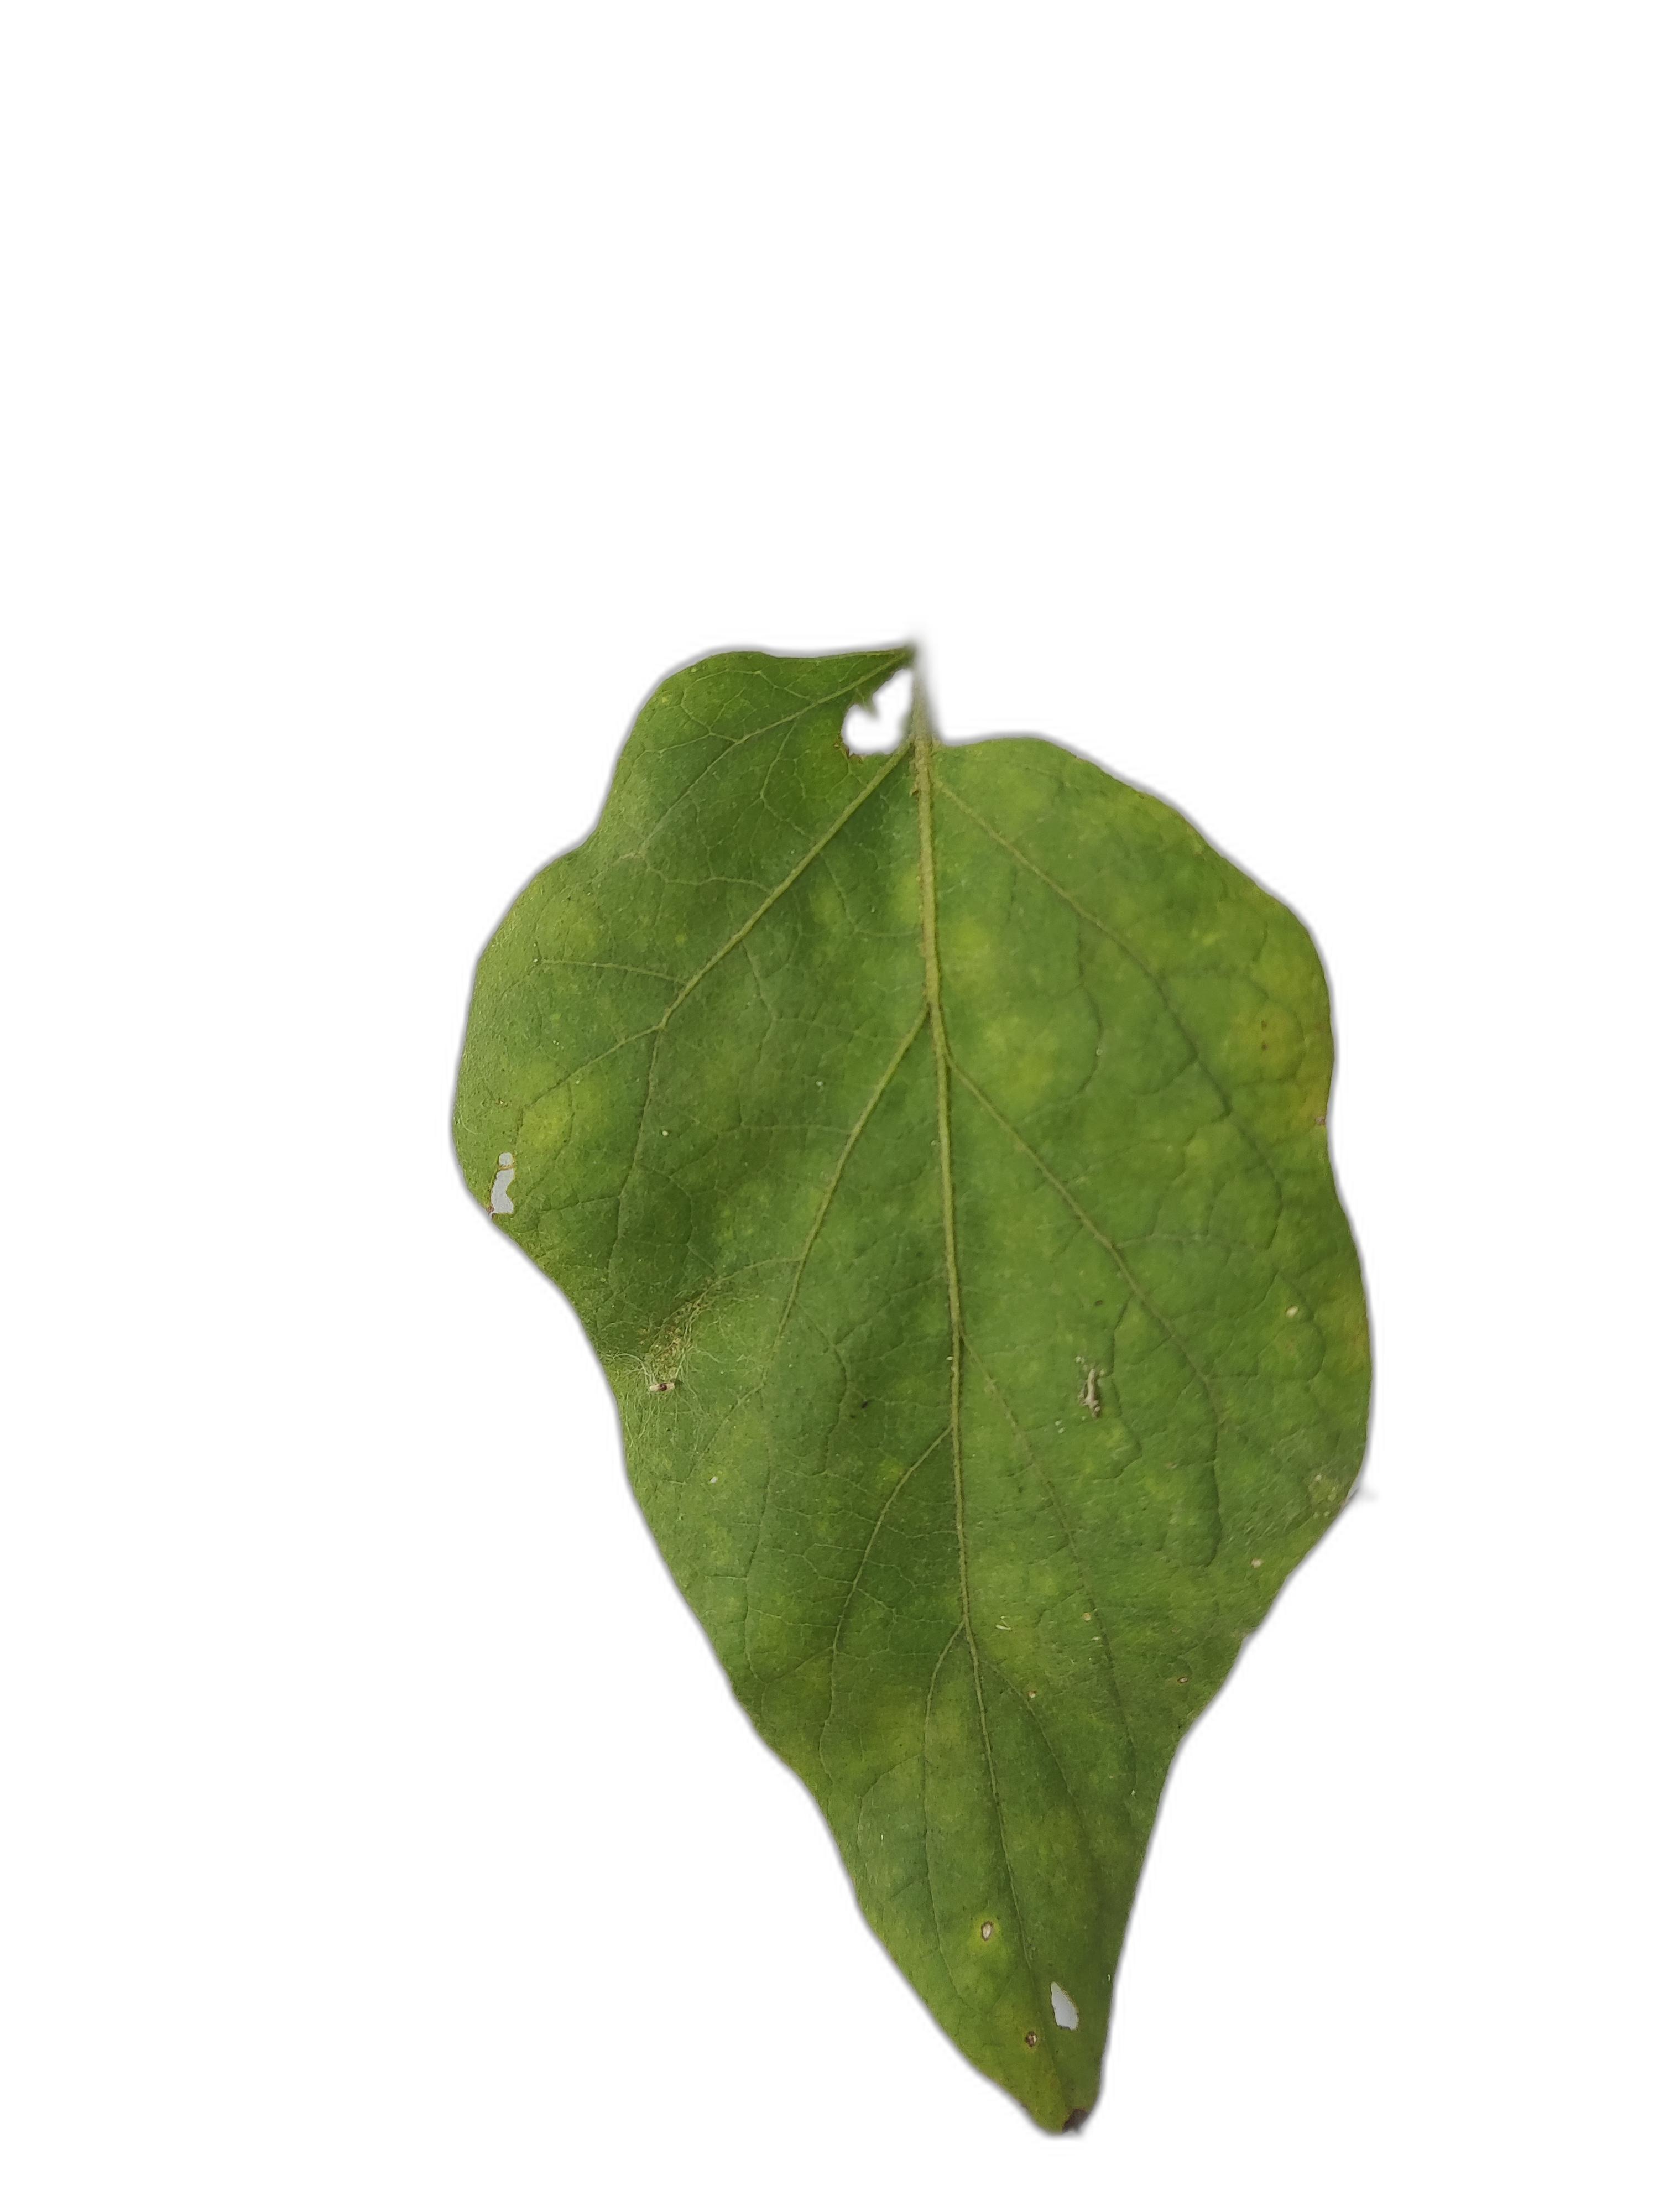
Label: Healthy Leaf